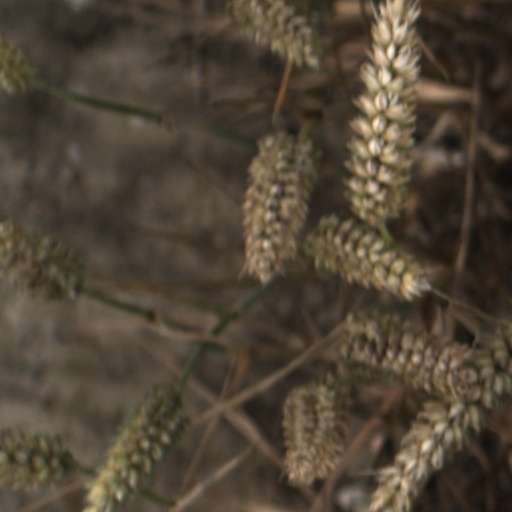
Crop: wheat